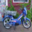
Label: motorcycle